Stand Up Australia

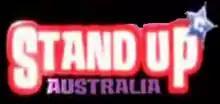

Stand Up Australia was an Australian comedy TV program locally produced by The Comedy Channel from 2006 to 2008.